1980s in music

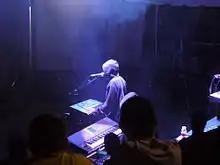
Model 500

Contemporary R&B originated in the 1980s, when musicians started adding disco-like beats, high-tech production, and elements of hip hop, soul and funk to rhythm and blues, making it more danceable and modern. The top mainstream R&B artists of 1980s included Michael Jackson, Whitney Houston, Prince, Jermaine Jackson, James Ingram, The S.O.S. Band, Stevie Wonder, Kool & the Gang, Jeffrey Osborne, Al Jarreau, Carl Carlton, Imagination, Bill Withers, Smokey Robinson, Rick James, Diana Ross, Lionel Richie, James Brown, Earth, Wind & Fire, New Edition, Evelyn King, Patrice Rushen, Lipps Inc., Chaka Khan, Musical Youth, KC and the Sunshine Band, The Gap Band, The Brothers Johnson, Marvin Gaye, The Jets, George Benson, DeBarge, Midnight Star, Deniece Williams, Cheryl Lynn, Club Nouveau, Val Young, Frankie Smith, Linda Clifford, Grover Washington Jr., Stephanie Mills, Jody Watley, Rockwell, Babyface,